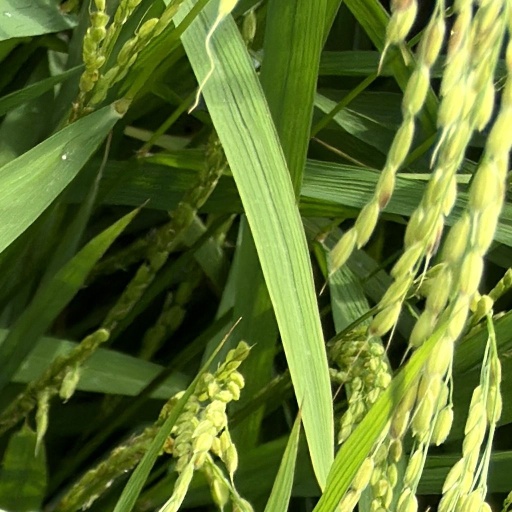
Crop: rice